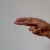
The image shows a hand gesture representing the letter 'H' in Indian Sign Language.